Max Baer (boxer)

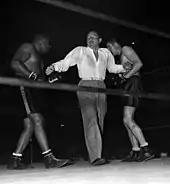
Baer refereeing a match between George Godfrey (left) and Hank Hankinson, 1937

On Wednesday, November 18, 1959, Baer refereed a nationally televised 10-round boxing match in Phoenix. At the end of the match, to the applause of the crowd, Baer grasped the ropes and vaulted out of the ring and joined fight fans in a cocktail bar. The next day, he was scheduled to appear in several television commercials in Hollywood, California. On his way, he stopped in Garden Grove, California, to keep a promise he had made thirteen years earlier to the then five-year-old son of his ex-sparring partner, Curly Owens. Baer presented the now 18-year-old with a foreign sports car on his birthday, as he had said he would.